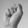
ASL letter: S